St Davids

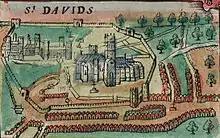
St Davids depicted on Speed's 1610 map of Wales

David is said to have been born to Saint Non around 500 AD, at the place where the Chapel of St Non now stands. He was baptised by Saint Elvis at Porthclais, and was brought up by his mother at Llanon. He may also have been educated at the "Ty Gwyn", Whitesands by Saint Paulinus. David is thought to have founded an earlier community somewhere to the west of modern St Davids, before establishing a new church and monastery at a place then known as "Glyn Rhosyn" on the banks of the Afon Alun (where the current Cathedral now stands).